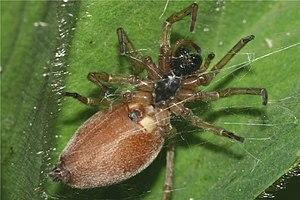
Clubiona trivialis est une espèce d'araignées aranéomorphes de la famille des Clubionidae.